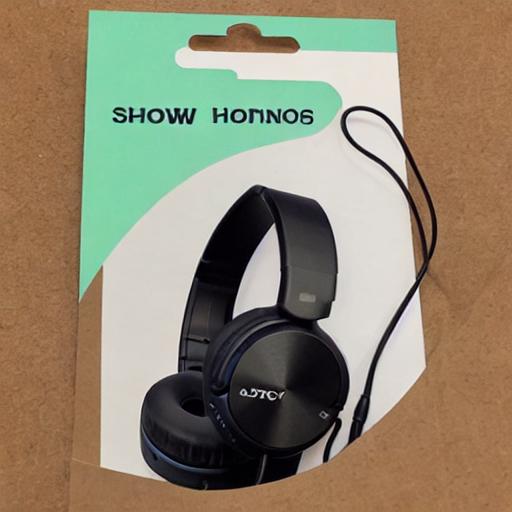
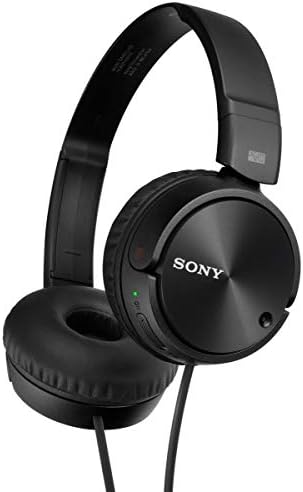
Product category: headphones
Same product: no